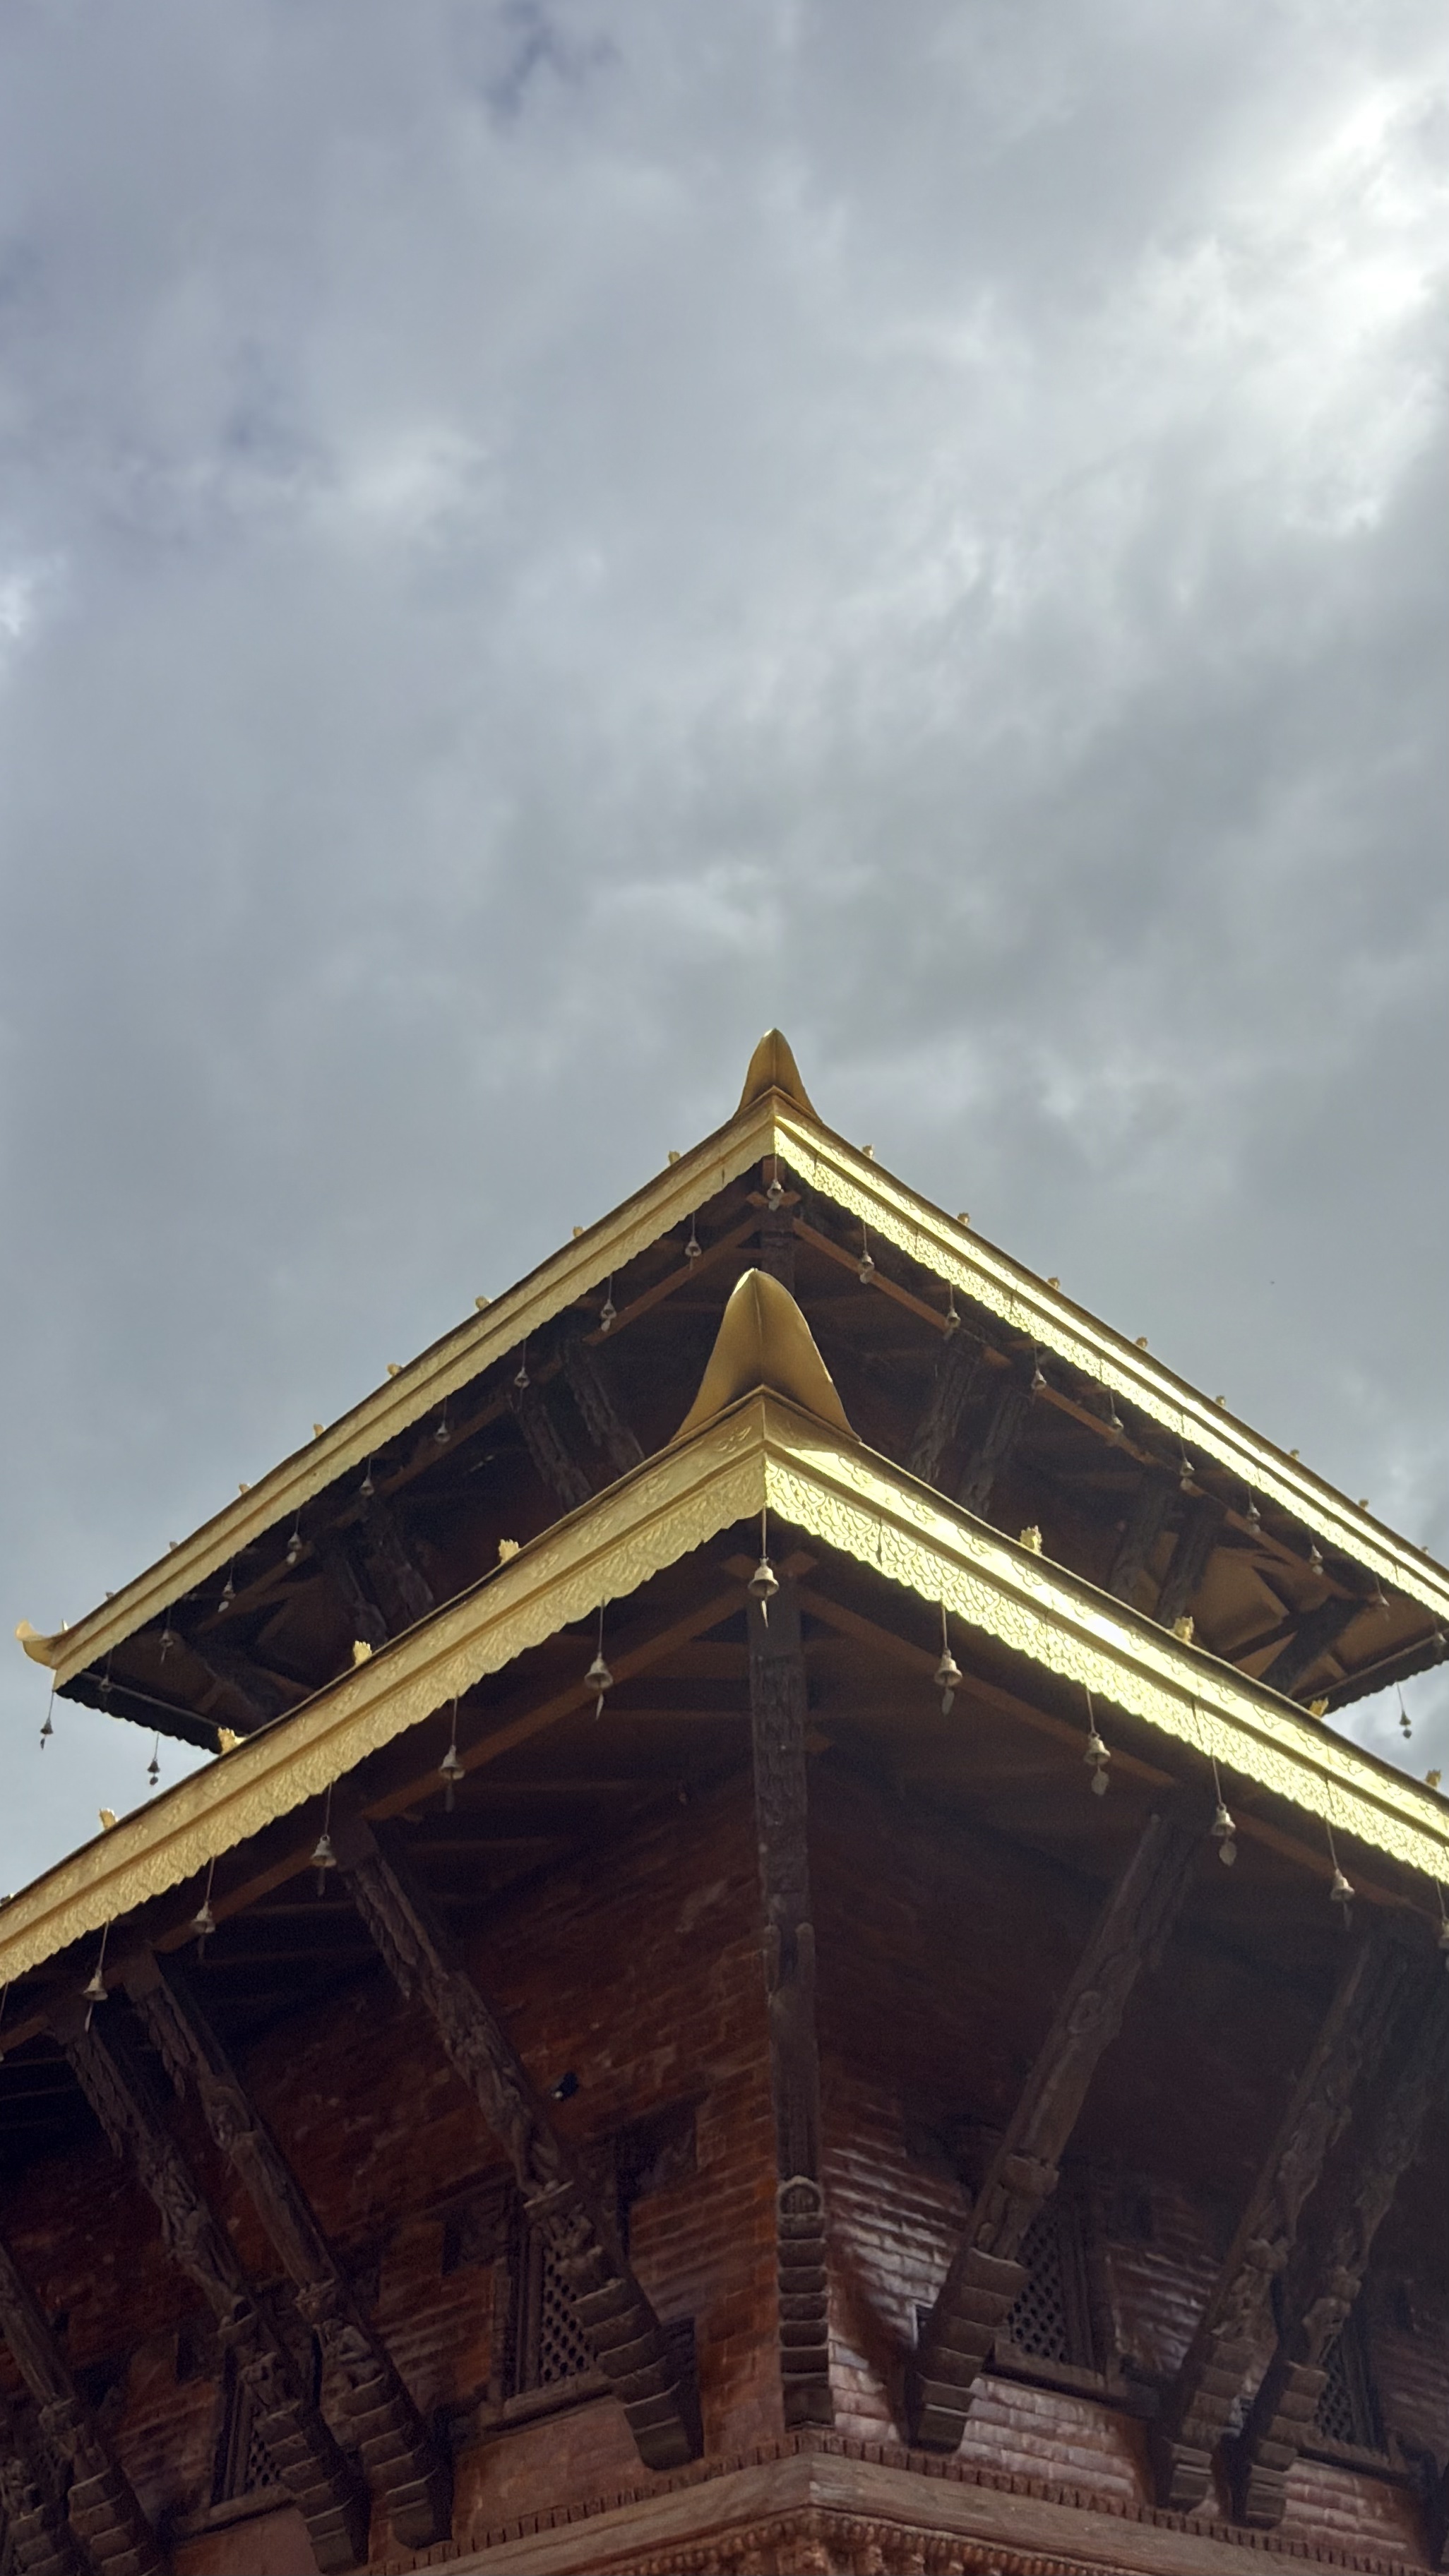
Heritage site: Nageshwor_Dham_Temple